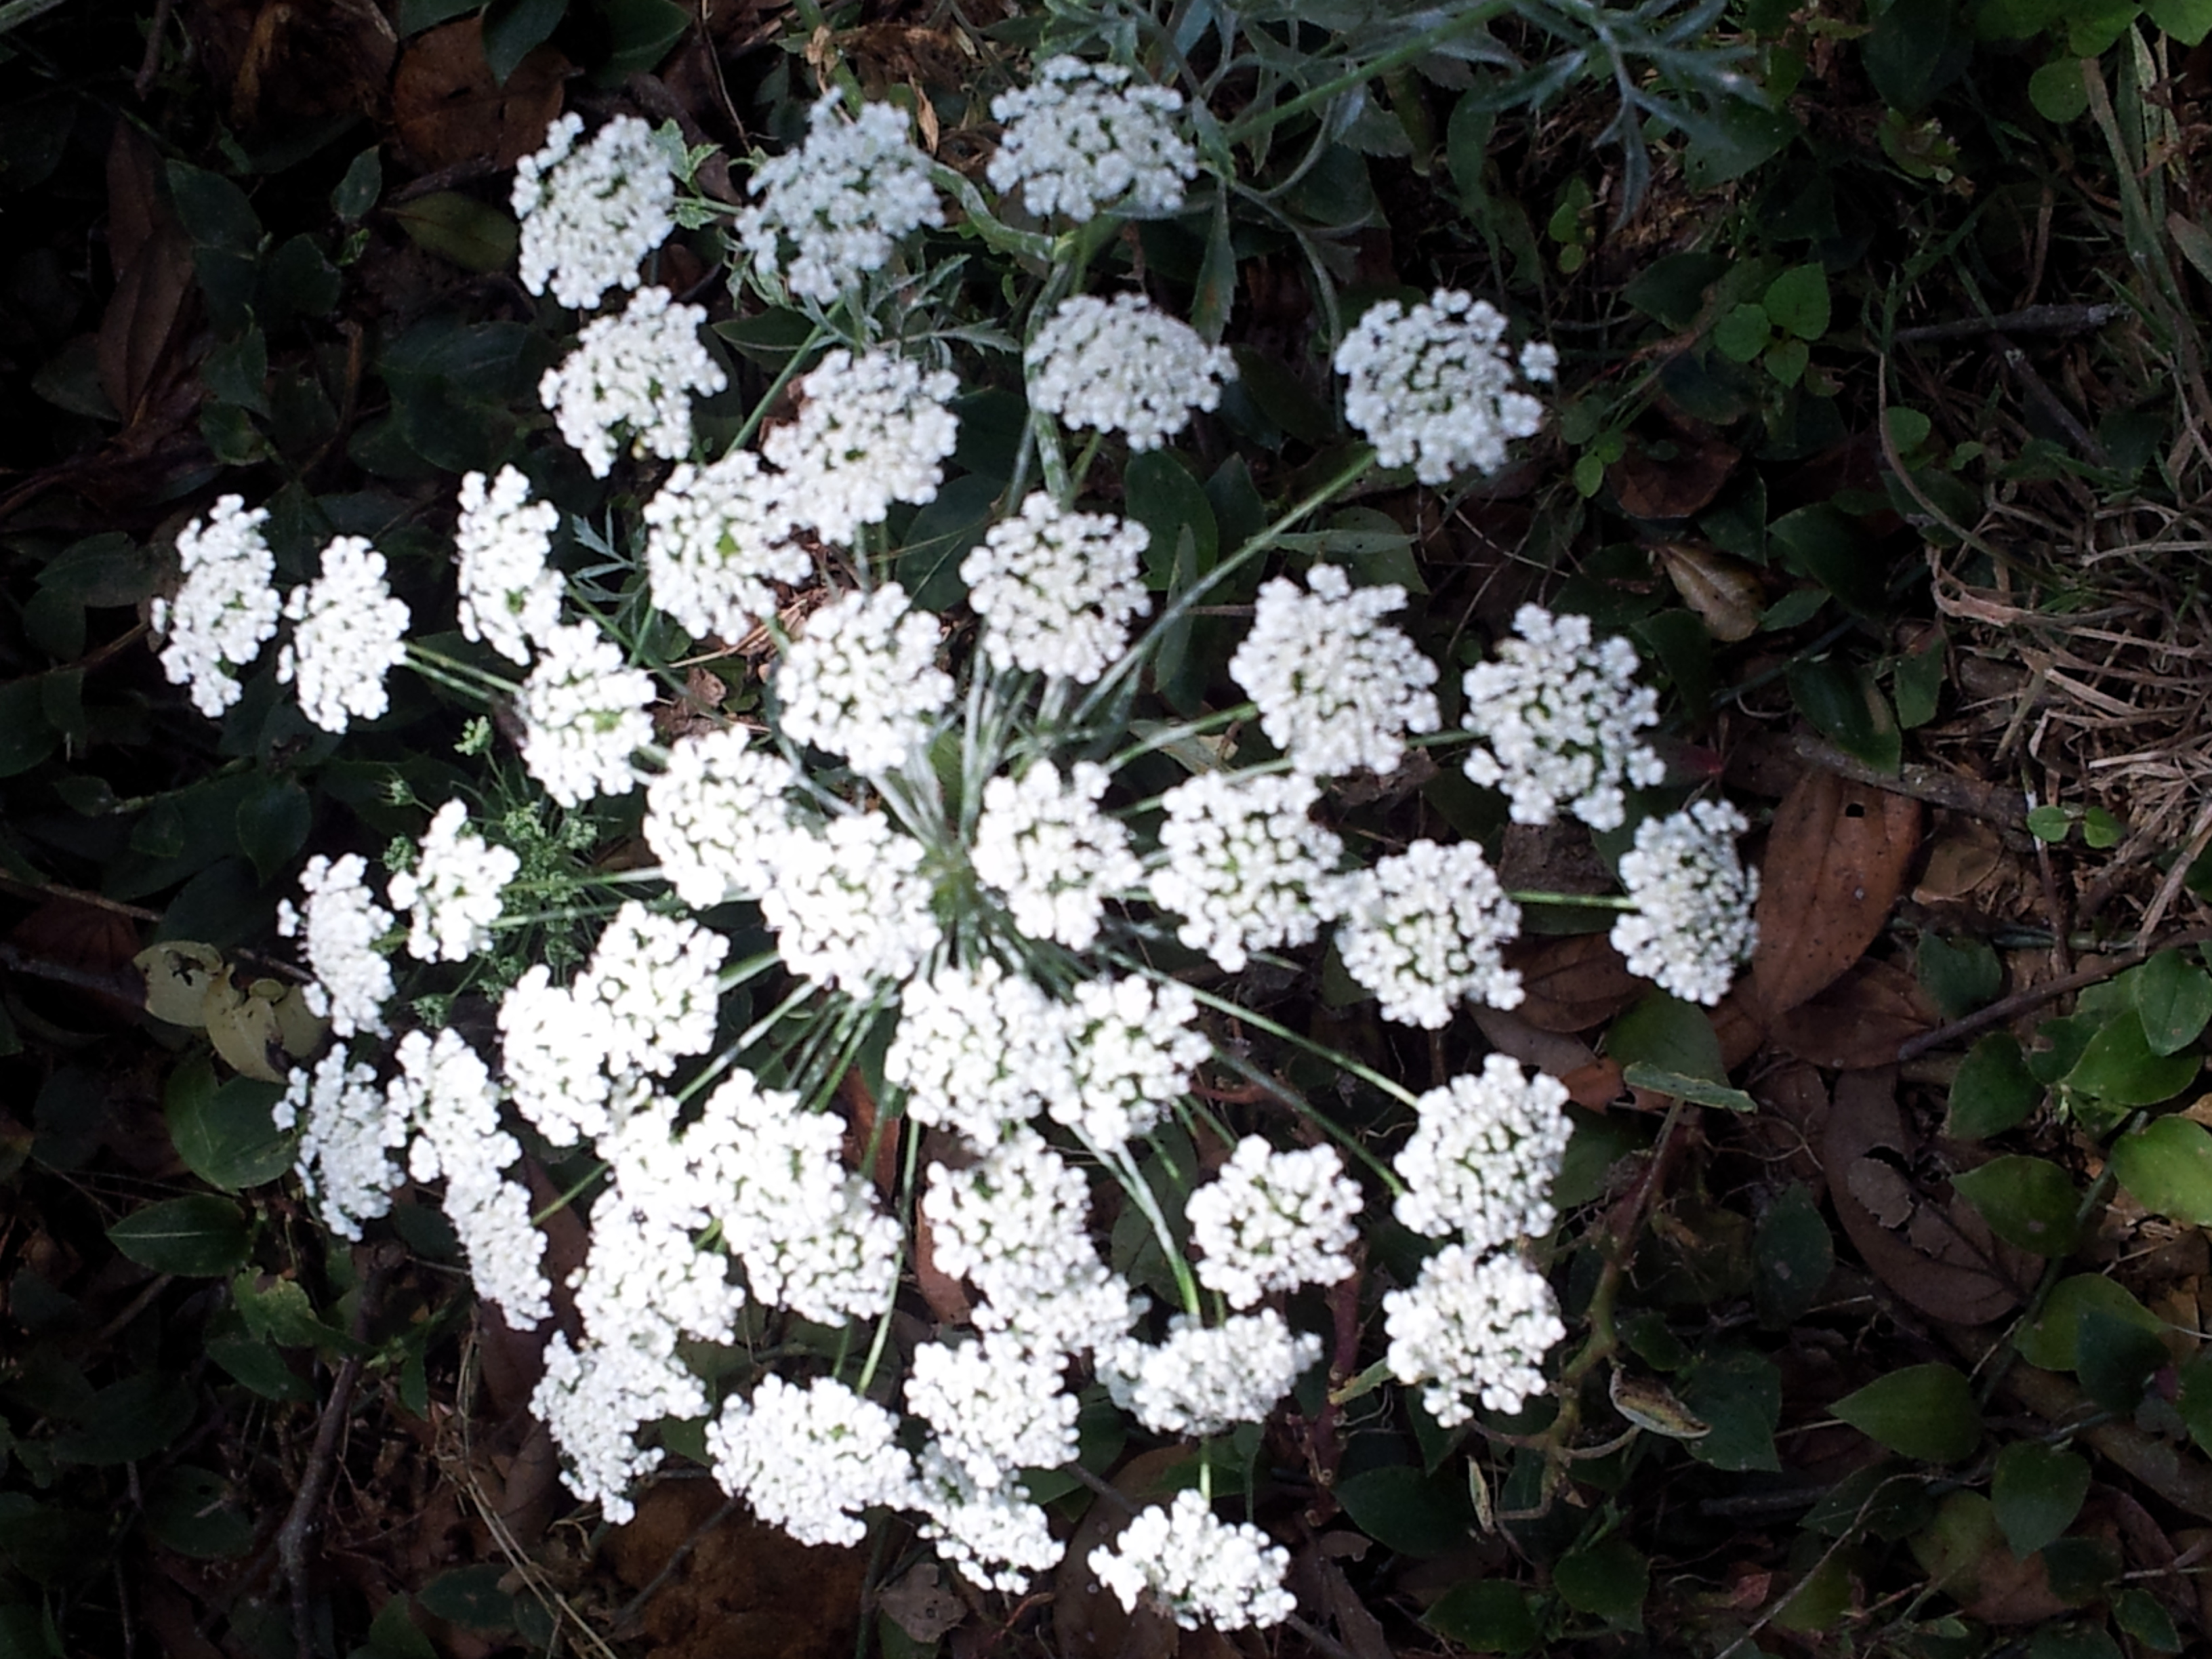
flower, white, beauty, nature, colombia, santa elena, medellin, plant, evergreen candytuft, flora, flowering plant, cow parsley, candytuft, parsley family, anthriscus, spring, subshrub, alyssum, wildflower